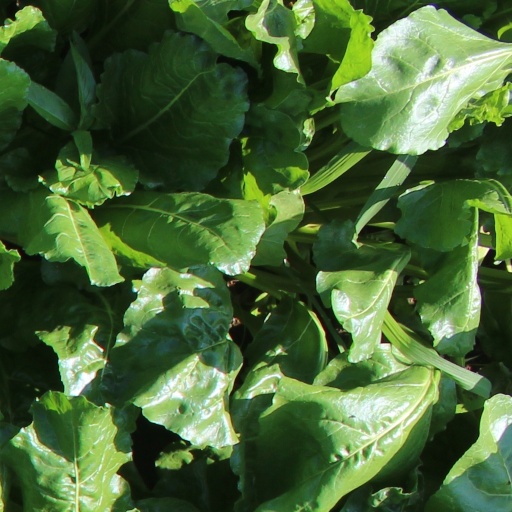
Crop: sugar beet